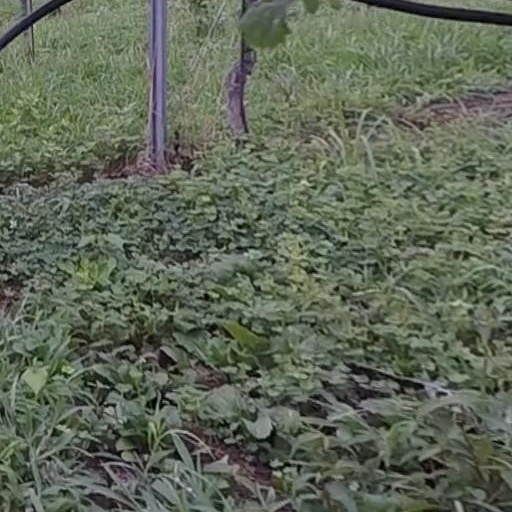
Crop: grape